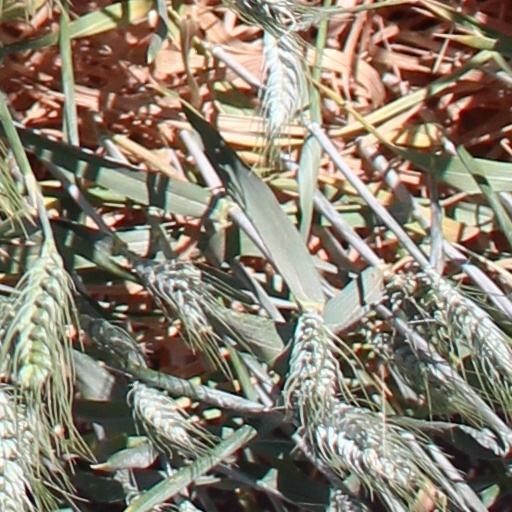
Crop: wheat